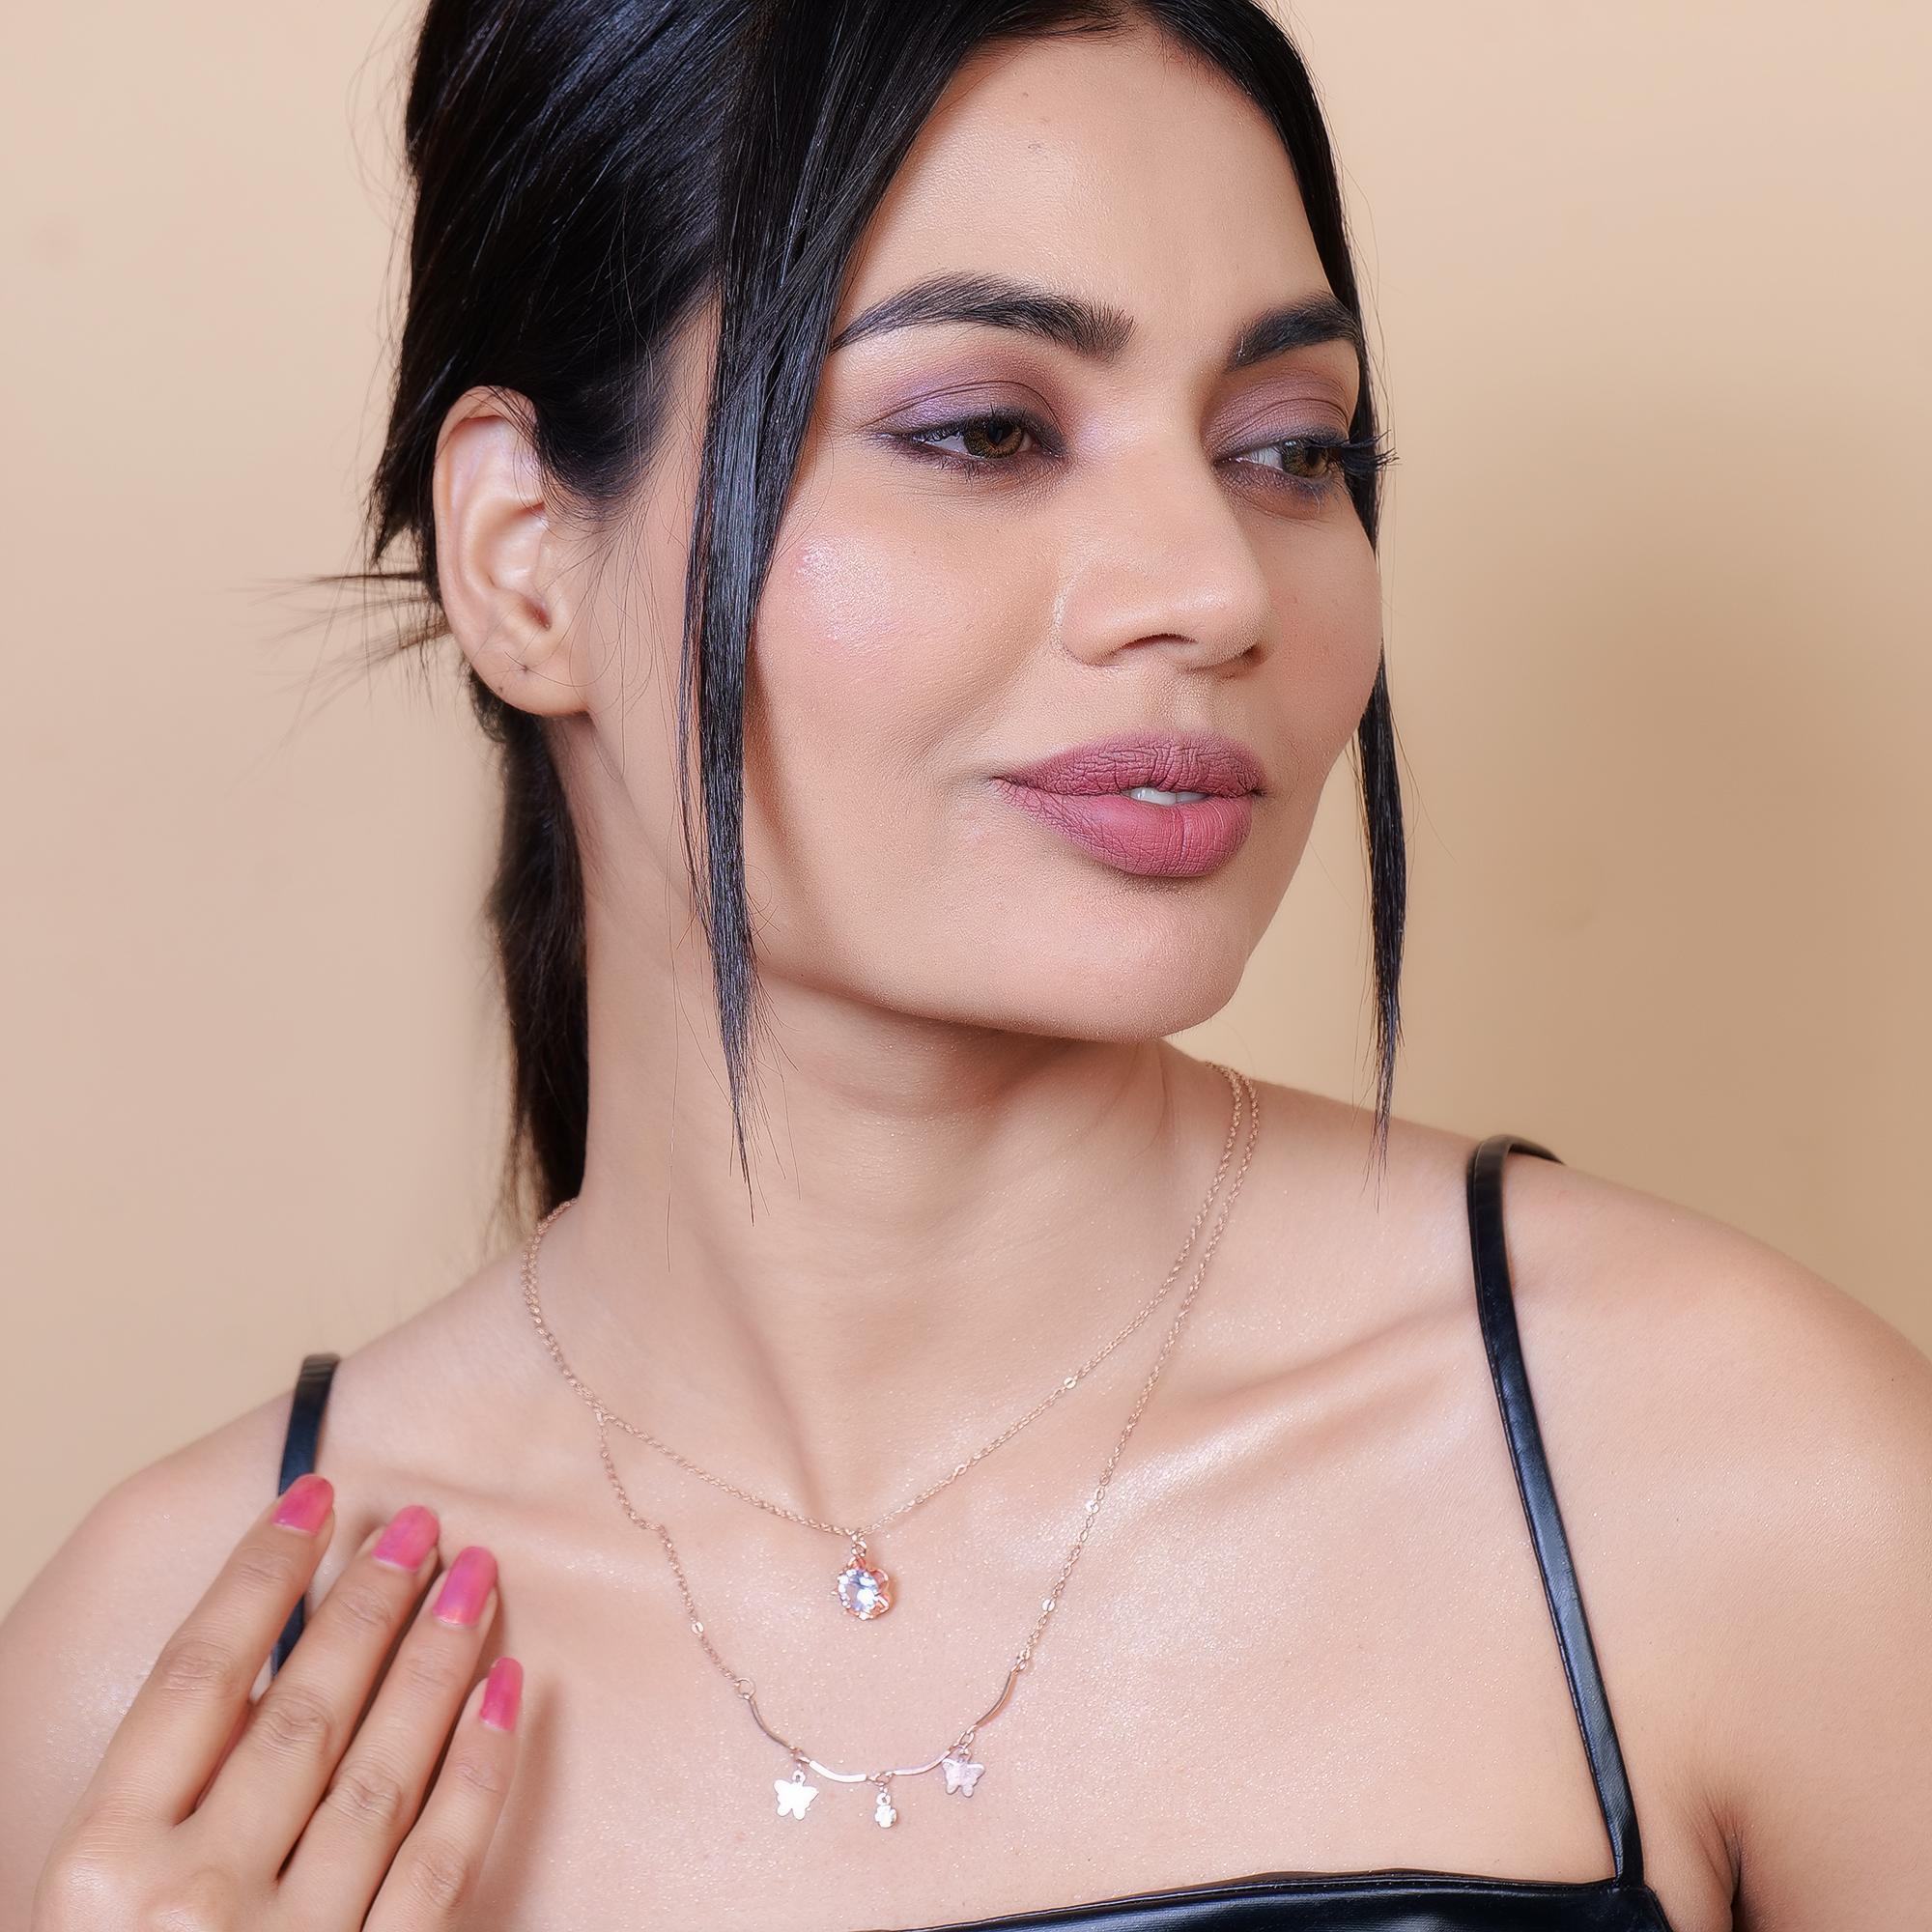
JIYANSHI FASHION Multi Layer/Single Layer Crystal Chain Pendant Necklace for Women and Girls
Type: Necklaces & Pendants
Brand: JIYANSHI FASHION
Price: Rs. 349
 Enhance your style with our Crystal Chain Pendant Necklace, a perfect blend of elegance and sophistication. Latest stylish design western gold Single/Multi layered chain pendant necklace for women. This party / casual wear multilayer necklace set is made of quality material which looks stylish and goes perfect with any attire. This jewelry is perfectly suited for wedding or casual party wear. Ideal valentine, birthday, anniversary gift for someone you love.
Features: COLOR: ROSE,IDEAL: WOMEN::GIRLS,HIGH QUALITY